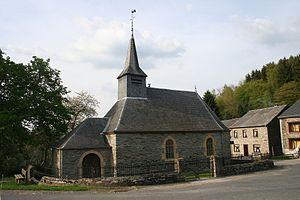
Cornimont (Belgique), la chapelle Saint-Monon (1783).
La chapelle Saint-Monon est un édifice religieux catholique sis à Cornimont, dans la province de Namur, en Belgique. Édifice de style néoclassique construit en 1783 elle fut agrandie en 1931, avec l’addition d’un bas-côté, d’un porche et d’une sacristie. Elle est le lieu de culte de la communauté catholique du village. Le monument est classé au patrimoine immobilier de Wallonie.
Cornimont est une section de la commune belge de Bièvre située en Région wallonne dans la province de Namur.